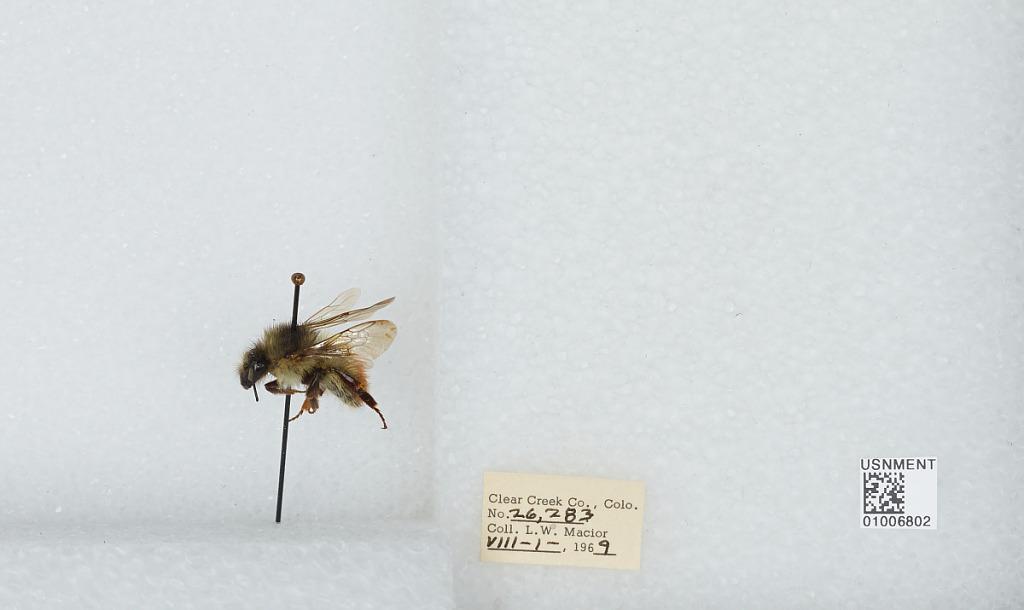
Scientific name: Bombus (Pyrobombus) flavifrons Cresson
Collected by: L. Macior
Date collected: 1969-8-1
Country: United States
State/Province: Colorado
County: Clear Creek
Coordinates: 39.69, -105.64